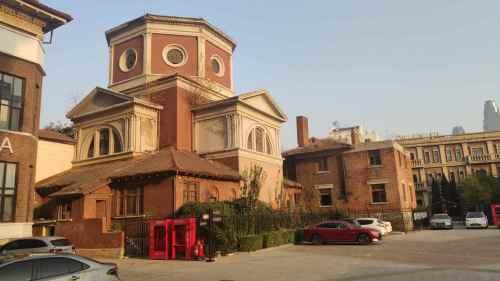
地标名称：圣心堂旧址
所在城市：天津市·河北区